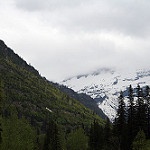
Label: mountain